Hishammuddin Hussein

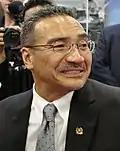
Hishammuddin in 2018

Hishammuddin bin Hussein (Jawi: هشام الدين بن حسين; born 5 August 1961) is a Malaysian politician and lawyer who served as Senior Minister of the Security Cluster and Minister of Defence from 2021 to 2022. A member of the United Malays National Organisation (UMNO), a component party of the Barisan Nasional (BN) coalition, he has been a Member of Parliament (MP) for Sembrong since 2004, having previously been an MP for Tenggara from 1995 to 2004.